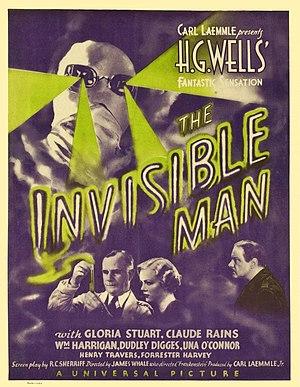
L’Homme invisible est un film américain réalisé par James Whale, sorti le 13 novembre 1933. Ce film est adapté du roman L'Homme invisible écrit par H. G. Wells en 1897. Le film fait partie de la série des Universal Monsters. Le succès du film a rendu Claude Rains très populaire. Une suite intitulée Le Retour de l'homme invisible est sortie en 1940.